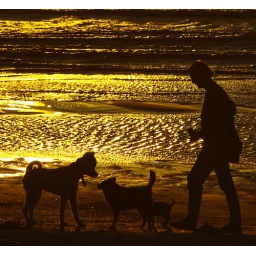
Waited up on the sand hill for ages to get someone in range..